Whitney Houston

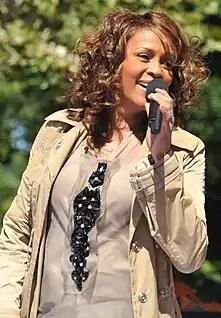
Houston's vocal ability earned her the nickname "the Voice".

Houston released "I Look to You" in August 2009. The album debuted at No. 1 on the Billboard 200 with 305,000 copies sold, marking a strong return. The album's success was followed by her performance on various European television shows and her appearance as a guest mentor on "The X Factor" in the UK. Despite a wardrobe malfunction during her performance of "Million Dollar Bill", the single still achieved commercial success, later going platinum in the United Kingdom. The title track was also a hit and was later certified platinum in the United States. Following the album's release, Houston embarked on the Nothing but Love World Tour, her first world tour in more than 10 years. Despite some negative reviews and rescheduled concerts, Houston continued to perform.